Kaleida Health

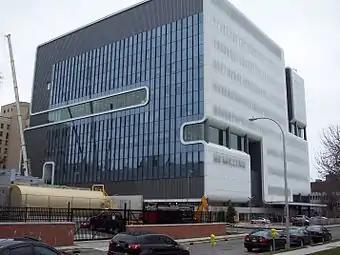
Gates Vascular Institute (viewed from East North Street)

In 2012, Kaleida and the State University of New York at Buffalo jointly built the Gates Vascular Institute building. It replaced Millard Fillmore Gates Circle Hospital, which was demolished in October 2015. The lower floors house a clinical facility run by Kaleida that includes an emergency room, outpatient, inpatient and medical imaging facilities. As of 2017, Kaleida Health oversees Upper Allegheny Health System, which comprises Brooks Memorial Hospital, Lakeshore Hospital, Olean General, Bradford Regional Medical Center, and Cuba Memorial Hospital.